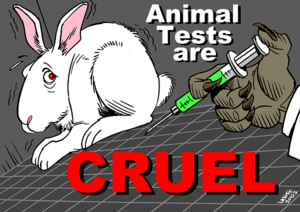
Les Nombrils est une série de bande dessinée québécoise humoristique, scénarisée par Dubuc et Delaf, ce dernier se chargeant également des dessins, et colorisée par Ben BK.